BG&CM Railroad

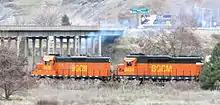
Bountiful Grain and Craig Mountain Railroad GP9u #1639 powers up to take GP30 #2404 and a load of wood products under the US 95 bridge and down the Clearwater River, Dec. 2, 2013

BGCM operates an ex-ATSF GP30, numbered as BGCM 2404 (EMD 27191, 7622-5, April 1962; ex-BNSF 2404; ex-ATSF 2704:2; ex-ATSF 3204; née-ATSF 1204), as well as an EMD GP9u, numbered as BGCM 1639.